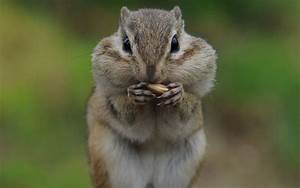
Label: squirrel